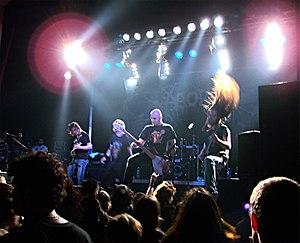
Aborted au Coolness'tival 2007, le 3/11/07 à Montdidier (60).